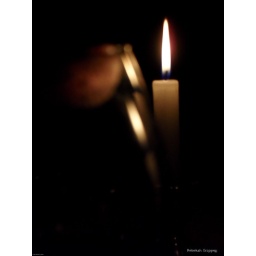
one wine glass with a lipstick print on it, with a candle burning in the background.